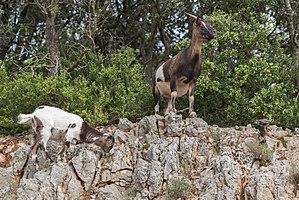
Chèvres sauvages croisées au détour d'une route d'Ardèche.
Saint-Remèze est une commune française, située dans le département de l'Ardèche en région Auvergne-Rhône-Alpes.